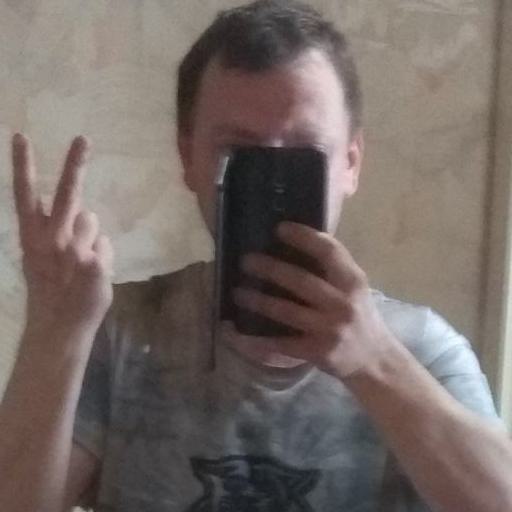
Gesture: no_gesture